Baháʼí Faith in Turkey

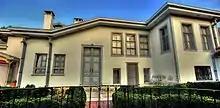
The house where Baháʼu'lláh stayed in Edirne

In 1863, when Baháʼu'lláh, the founder of the religion, was in Baghdad due to his banishment from Persia, he was further exiled by the Ottoman government from Baghdad to Istanbul. He was later exiled to Edirne in the western part of Turkey, and ultimately to Acre in current-day Israel. While in Istanbul and Edirne the followers of the religion started to become known as "Baháʼís", and a significant portion of Baháʼu'lláh's writings were written while he was in current-day Turkey. While much of the writings were written in Arabic or Persian, the central figures of the Baháʼí Faith have written in Turkish, though most of the early Baháʼí literature in Turkish was printed by the large Baháʼí communities in Baku Azerbaijan and Ashkhabad.